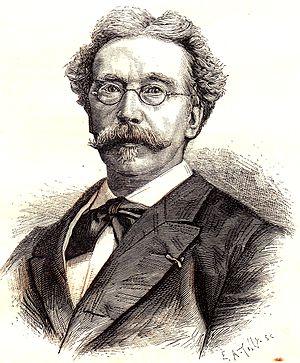
Alexander Hugo Bakker Korff, né le 3 août 1824 à La Haye et mort le 28 janvier 1882 à Leyde, est un peintre et dessinateur.